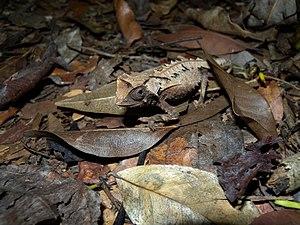
Brookesia decaryi est une espèce de sauriens de la famille des Chamaeleonidae.